Swamp–Meadow Cabin (east)

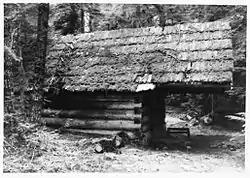
Swamp Meadow Cabin east

The Swamp–Meadow Cabin (east) is in North Cascades National Park, in the U.S. state of Washington. Constructed sometime in the early 1910s by the North Coast Mining and Milling Company, the cabin was a warm season residence used by company employees for storage and residence while working their mining claims on Thunder Creek. The cabin was constructed plainly of rounded hewn logs, square notched at the corners. The cabin is with an offset door at the south end, above which it is sheltered by the large overhanging extension of a gable roof which is wood shingled. Swamp–Meadow Cabin (east) is near Swamp–Meadow Cabin (west), and both were placed on the National Register of Historic Places in 1989.